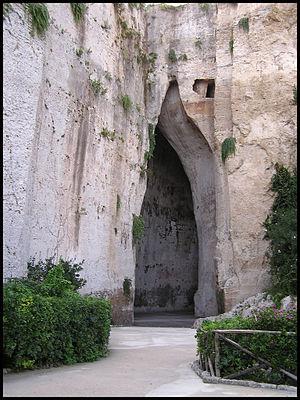
L'Oreille de Denys est une grotte artificielle sise à Syracuse, en Sicile, dans l'antique carrière de Latomia del Paradiso, à proximité du théâtre grec du parc archéologique de Néapolis.